Samaton

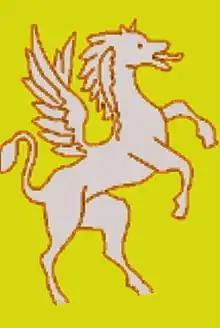

Samaton (/saa-ma-ton/) or Samadon (/saa-ma-don/) is a mythical winged divine horse in Meitei mythology. He is one of the most recognised creatures in Meitei folklore. Legend says that Samaton is the ancestor of the present day Manipuri pony (Meitei horse). The Leithak Leikharol describes Samaton as a primordial horse associated with Meitei cosmology. It is created by Sanamahi to attack on Pakhangba. Later, it became the mounting creature of God Marjing. It is also called ""Shamadon Ayangba"" or ""Shamaton Ayangpa"" due to free variation of words in Meitei language (Manipuri language).